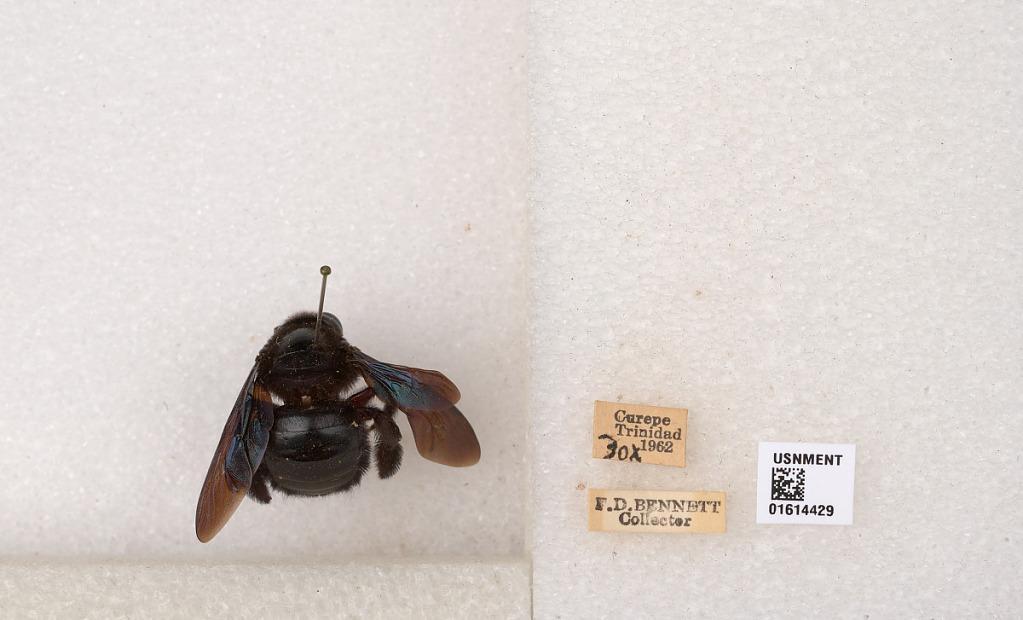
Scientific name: Xylocopa (Neoxylocopa) transitoria Pérez
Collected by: F. Bennett
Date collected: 1962-10-30
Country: Trinidad and Tobago
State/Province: Tunapuna/Piarco
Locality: Curepe, Trinidad